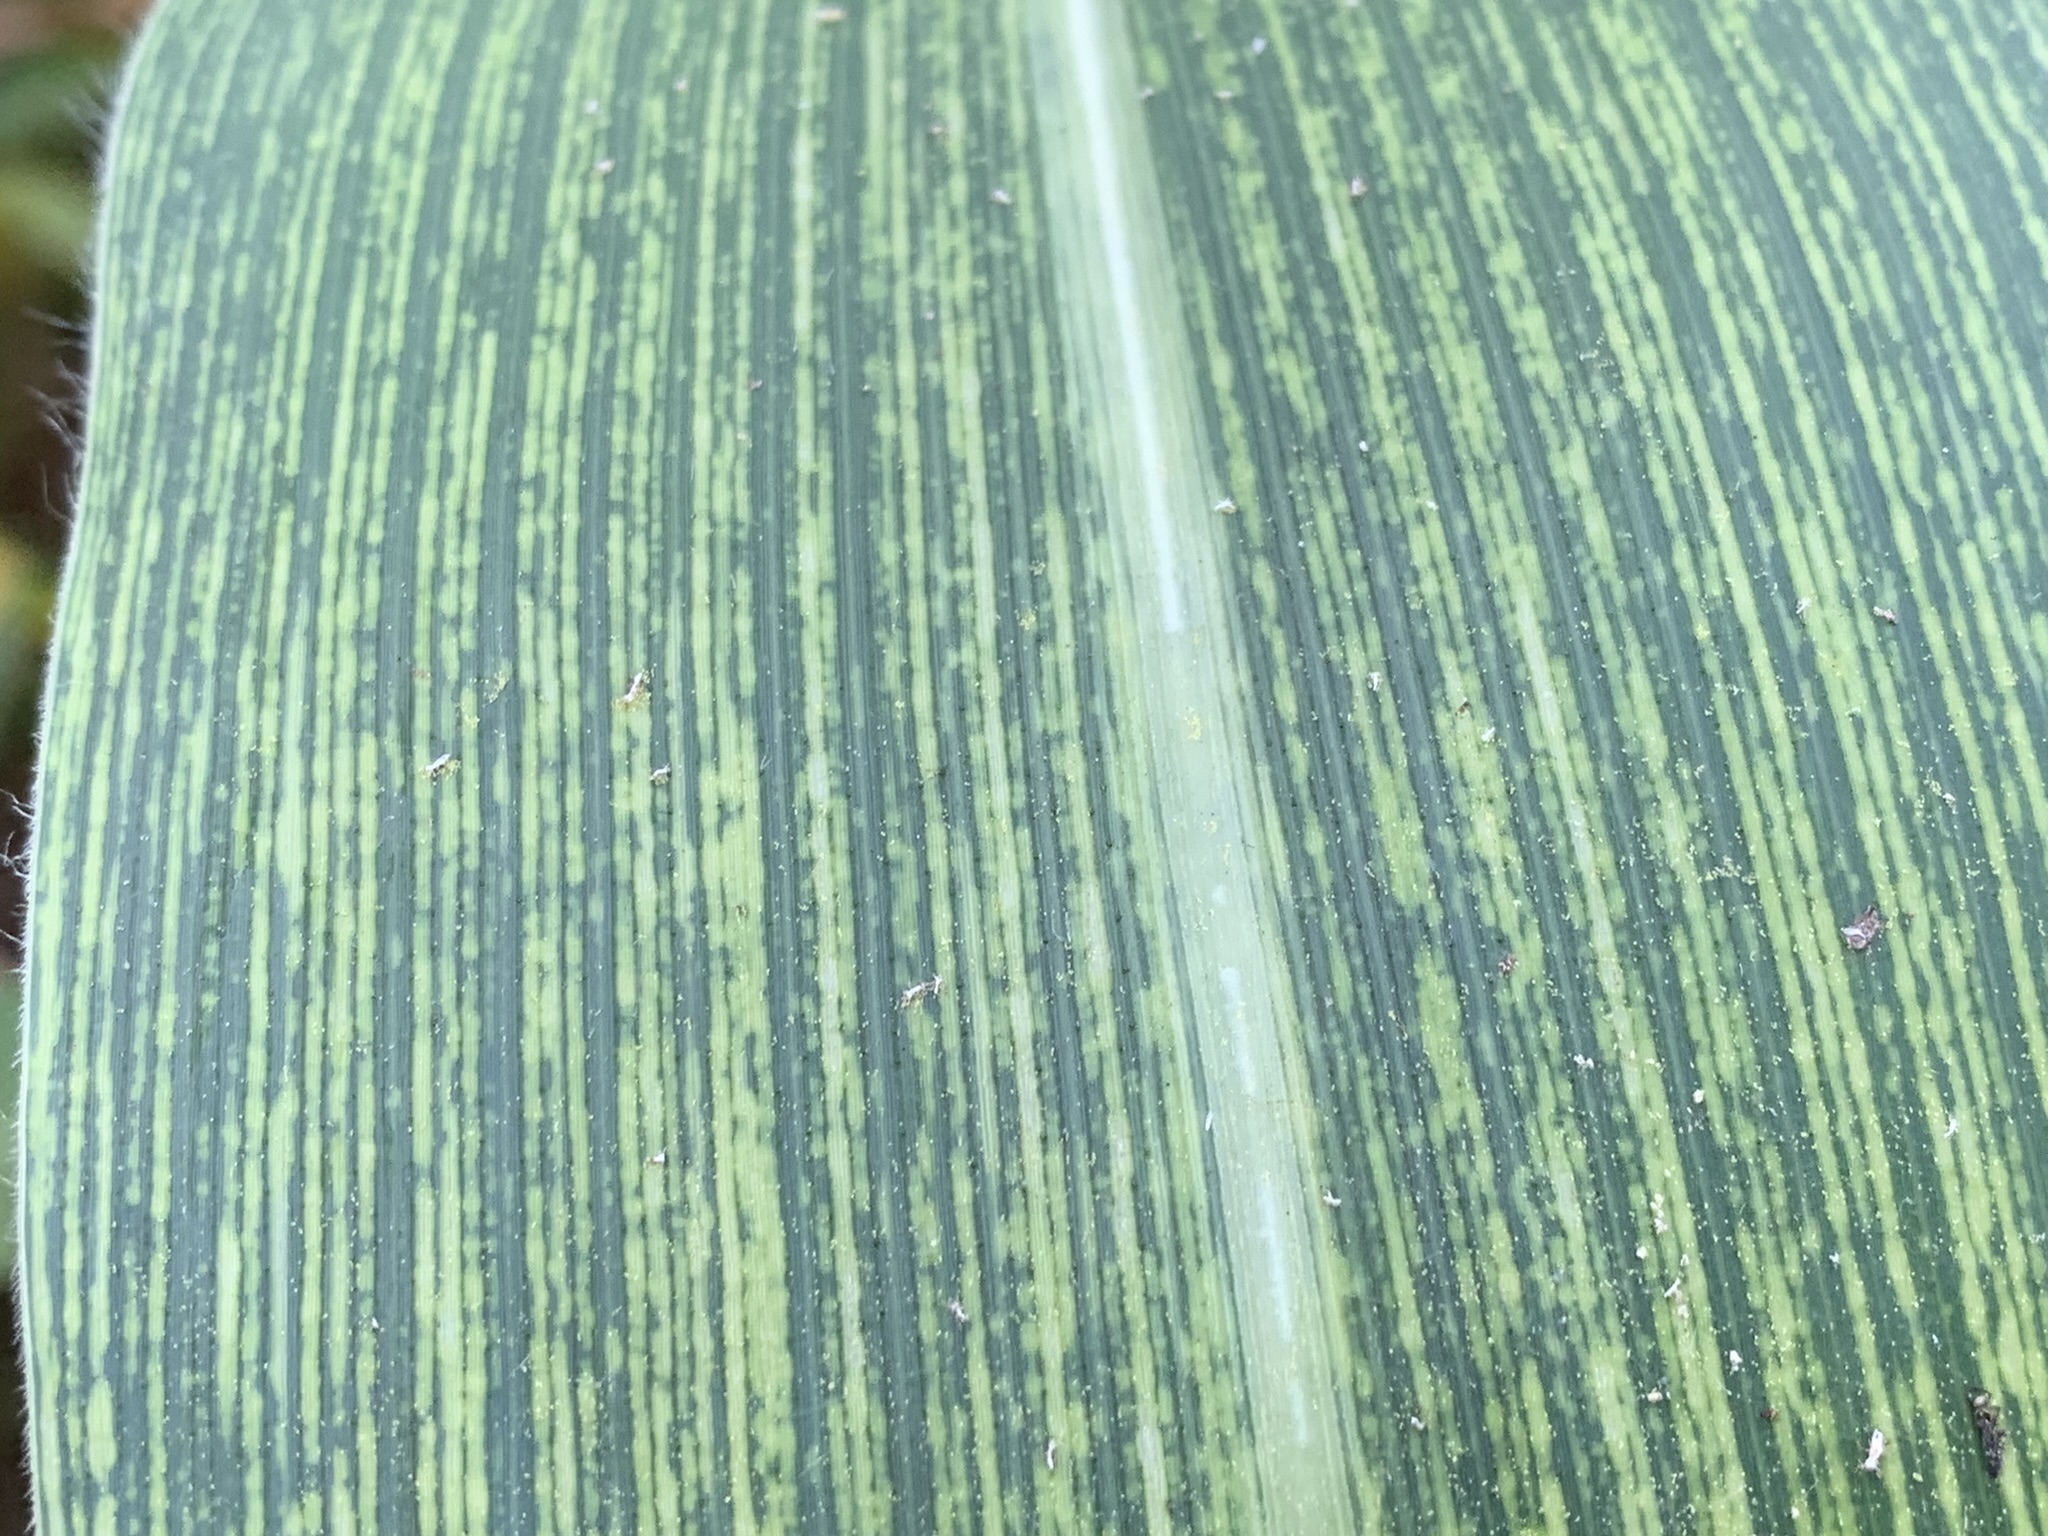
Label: MSV